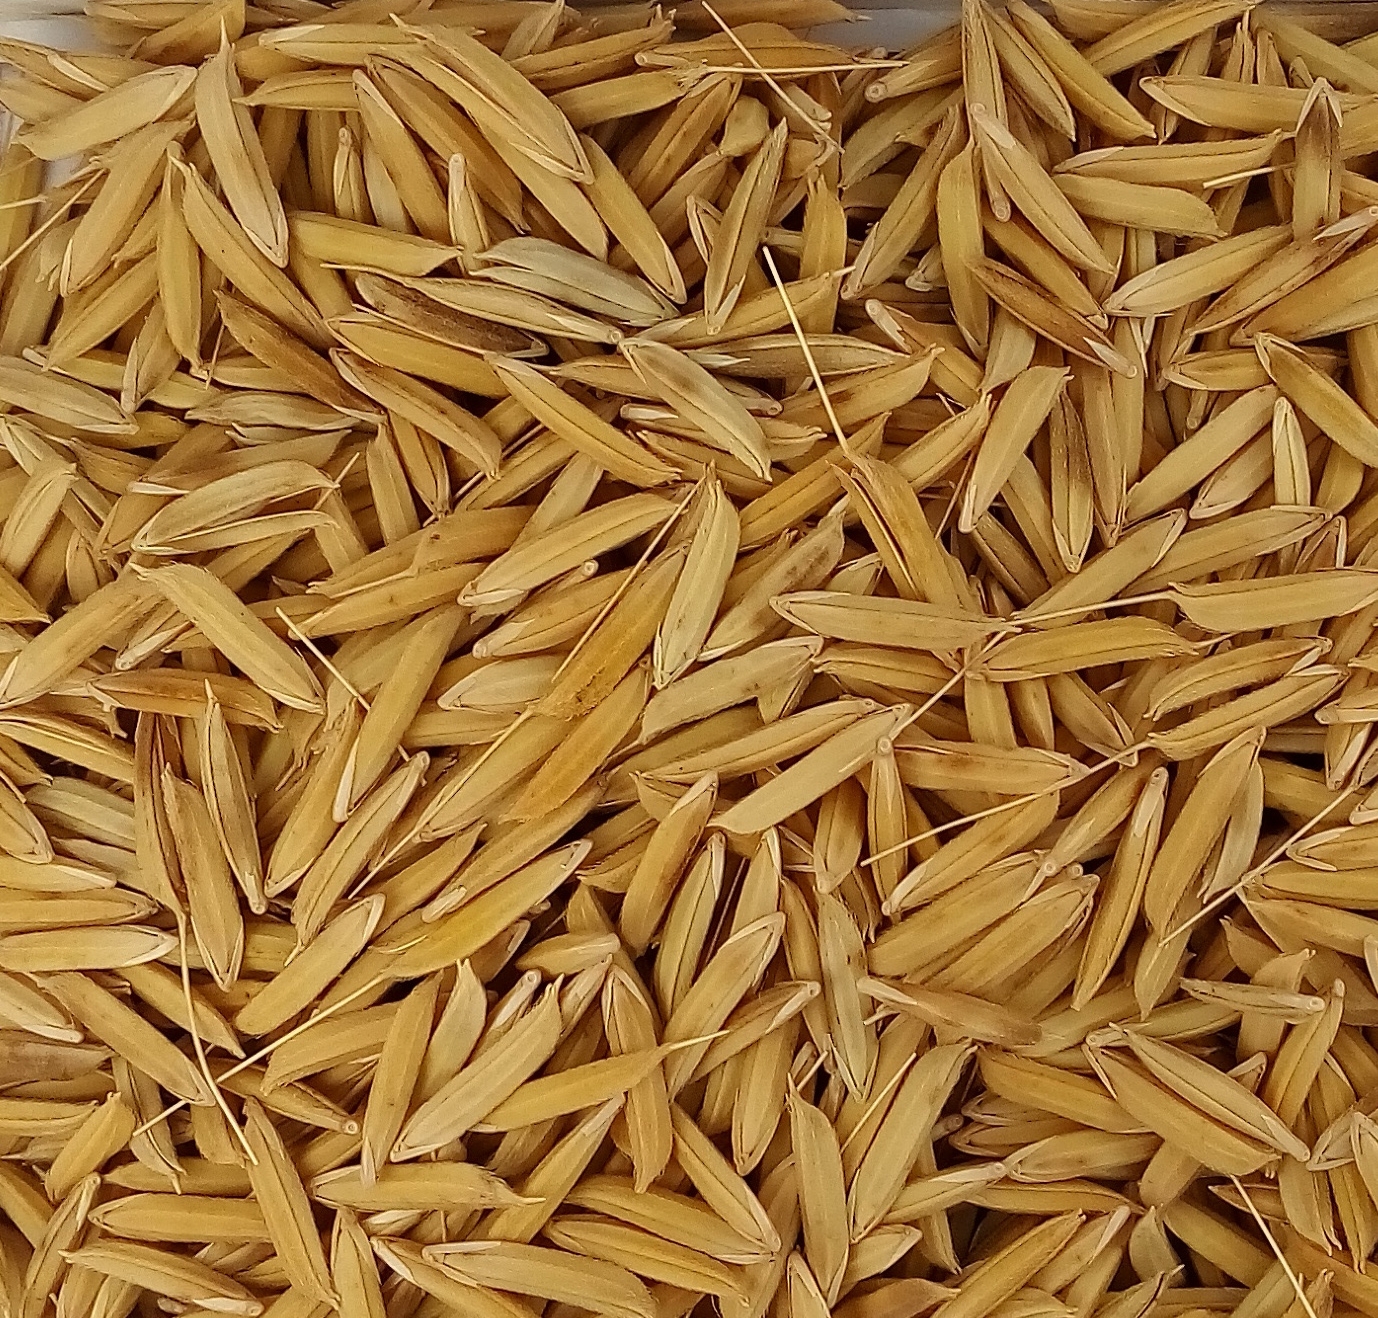
Rice seed variety: 1728